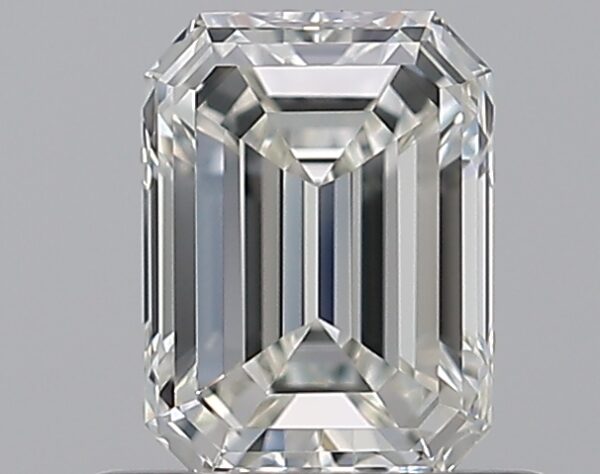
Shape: emerald
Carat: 0.6
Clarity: VVS2
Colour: I
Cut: EX
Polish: EX
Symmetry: VG
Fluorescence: F
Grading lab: GIA
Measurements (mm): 5.61 x 4.16 x 2.73